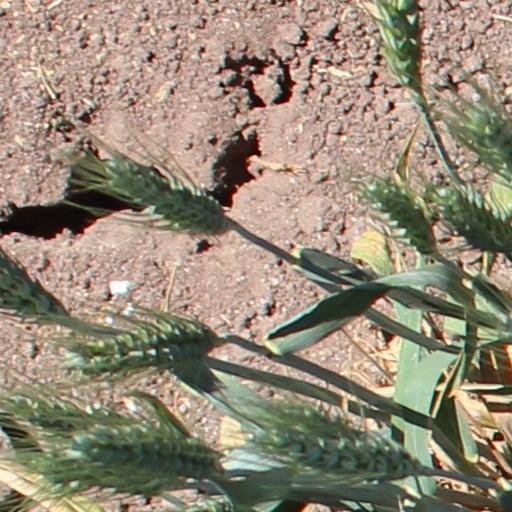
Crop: wheat